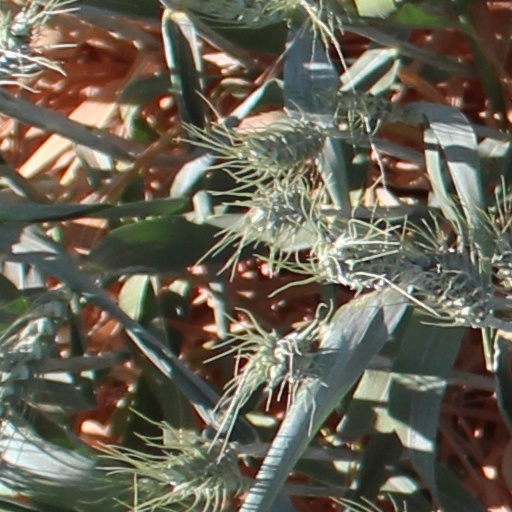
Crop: wheat